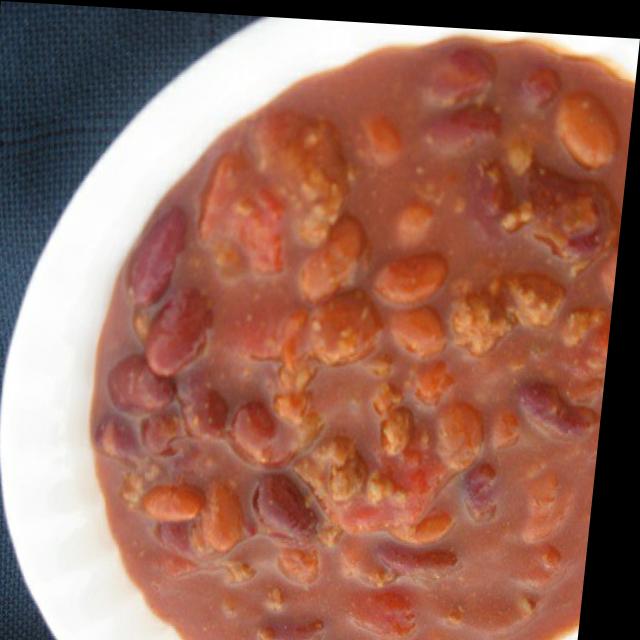
Dish: rajma_curry